Hernando de los Llanos

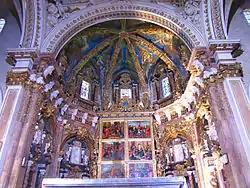
Altarpiece in Valencia, a collaboration between Hernando and Yáñez

Hernando de los Llanos (active in the 16th century) was a Spanish painter active primarily around Cuenca for the duration of his career. Little is known about his life or training, though he appears to have been familiar with the models of Leonardo da Vinci and Domenico Ghirlandaio. He worked for a time in Valencia in collaboration with Fernando Yáñez de la Almedina. Hernando los Llanos can be considered to be one of Leonardeschi, at the beginning of 16th century he and Yáñez traveled to Florence and collaborated with Leonardo for his "The Battle of Anghiari" fresco. Collaboration was fruitful enough, while de los Llanos continued his artistic association on returning home to Spain. He and Yáñez produced several copies after works of Leonardo da Vinci, including: